Maarja-Liis Ilus

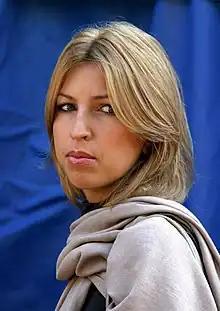
Maarja-Liis Ilus in support concert "Sing for President Ilves"

Maarja-Liis Ilus, sometimes better known by her performing name Maarja (born 24 December 1980) is an Estonian pop musician and presenter. She has represented Estonia in the Eurovision Song Contest twice. She was only 15 when she participated in the 1996 contest.